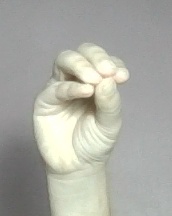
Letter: ha